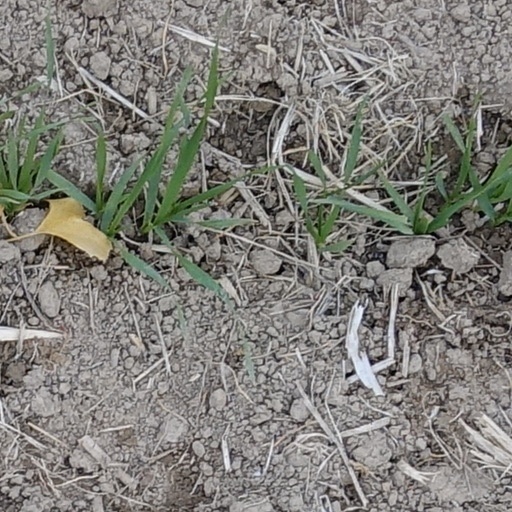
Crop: wheat